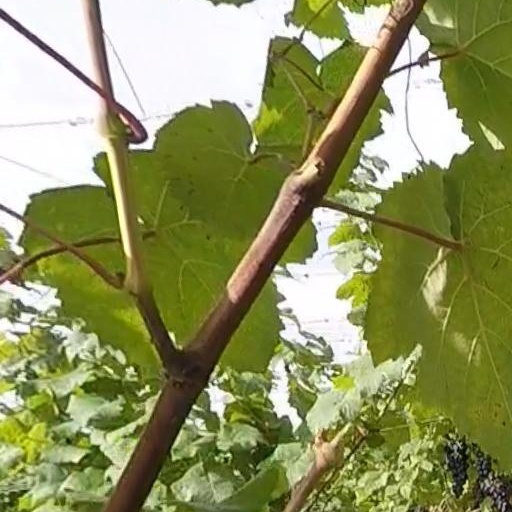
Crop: grape